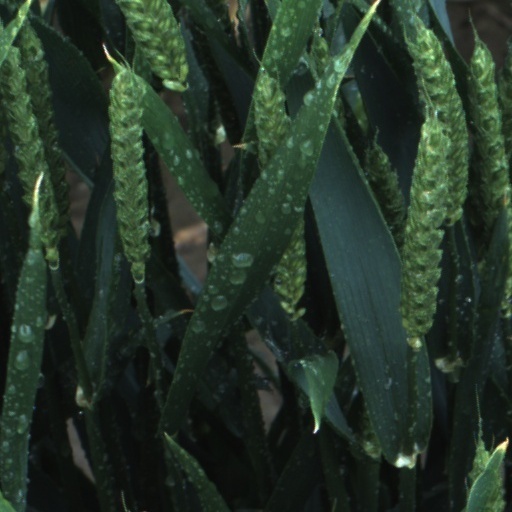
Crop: wheat